Constantine Doukas (usurper)

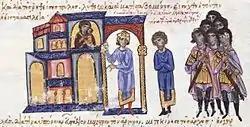
Miniature from the "Madrid Skylitzes", showing Leo admonishing Constantine not to attempt to usurp the throne

This grudge came to the fore in 906, when Samonas tricked Andronikos into refusing to participate in an imperial expedition. Afraid that he would be punished for his disobedience, Andronikos with his family and retainers fled to the fortress of Kabala, near Iconium, and thence across the border into exile in the Abbasid Caliphate. Constantine and his father ended up in Baghdad, the Abbasid capital. Leo sent a secret message to the Doukai, offering a full pardon if they returned, but again through the machinations of Samonas, the letter fell into the hands of Caliph al-Muktafi, who had Andronikos confined to house arrest and forced to convert to Islam along with those who had followed him. He died there in ca. 910. Constantine however managed to escape Baghdad, and was warmly welcomed back by Leo in a ceremony in the throne room of the Chrysotriklinos. The date of his return to Byzantium is unclear, but must be placed between ca. 908 and ca. 911. Despite his father's revolt, the Doukai remained very popular due to their military successes, and prophecies apparently circulated that predicted Constantine's rise to the throne. As a result, according to Theophanes Continuatus, Leo warned the young man from trying to become emperor, but this is probably a later interpolation in view of Constantine Doukas' eventual fate. In reality, Leo seems to have trusted him, for he showered him with gifts and appointed him to senior military positions: initially he was named—apparently in succession to Eustathios Argyros —"strategos" of the Charsianon theme, but by 913 he had risen to the post of Domestic of the Schools (commander-in-chief of the army). From both positions he fought victoriously against the Arabs.